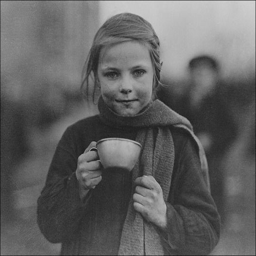
a young girl enjoys a cup of tea courtesy of the advancing armies in a sector now cleared of troops .